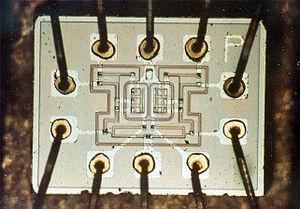
Résistance-transistor ou RTL est une famille de circuits logiques utilisée en électronique. Appelée aussi resistor-transistor logic, c'est la famille la plus simple de portes logiques utilisant des transistors bipolaires.